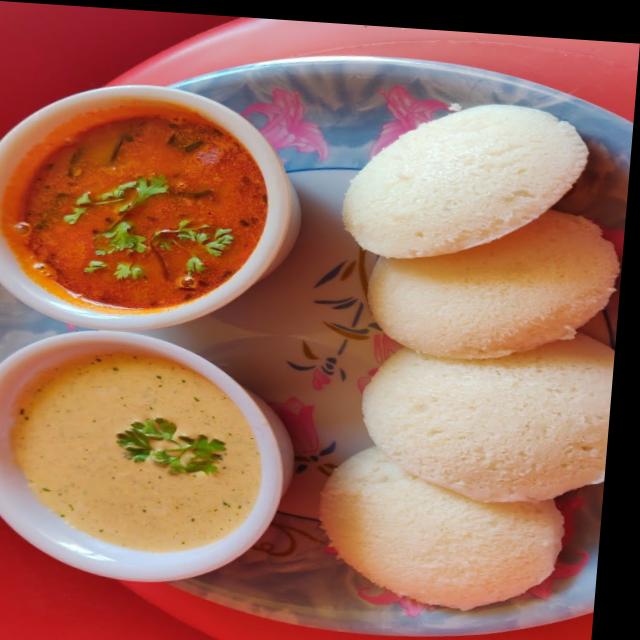
Dish: idli